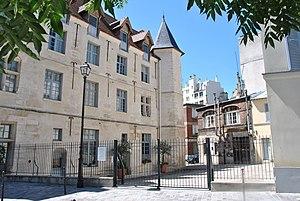
Château de la Reine Blanche, Rue Gustave-Geffroy, Paris 13e